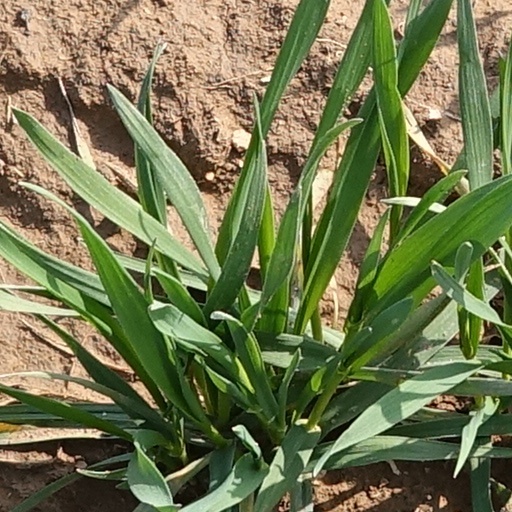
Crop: wheat